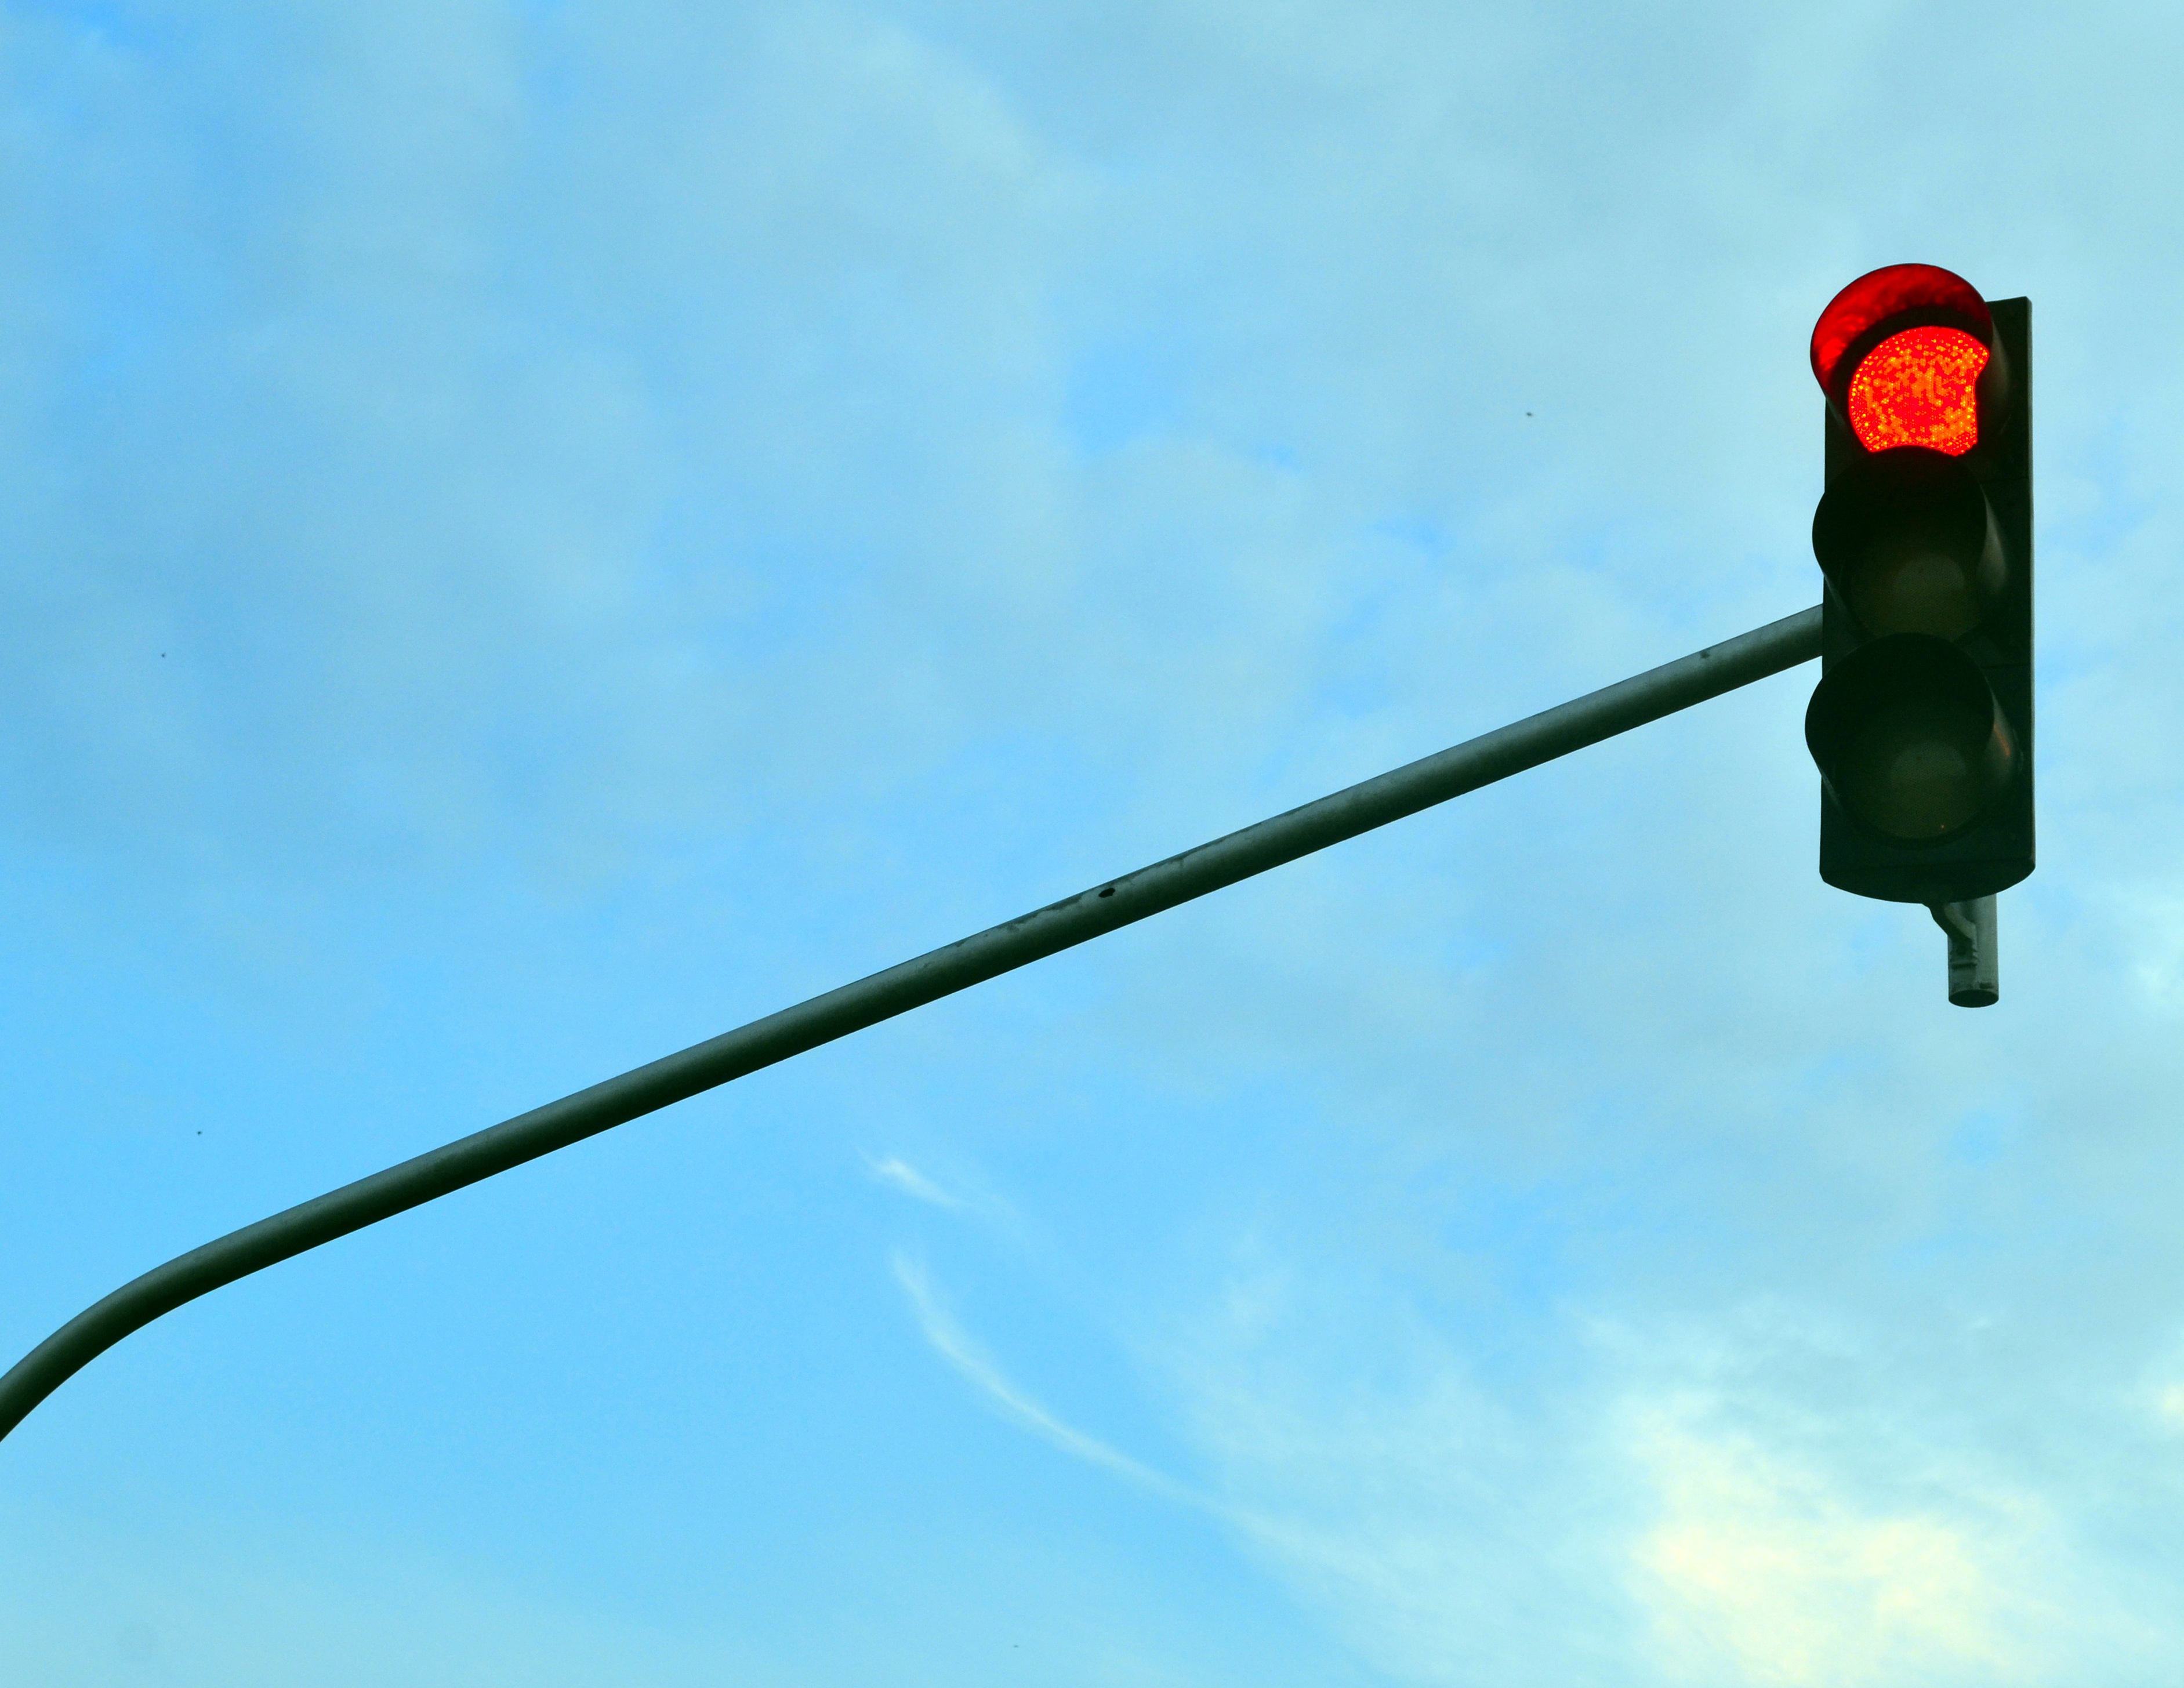
light, sky, traffic, wind, transportation, transport, red, symbol, blue, street light, lighting, traffic light, light fixture, control, stop, warning, countdown, red light, atmosphere of earth, signaling device